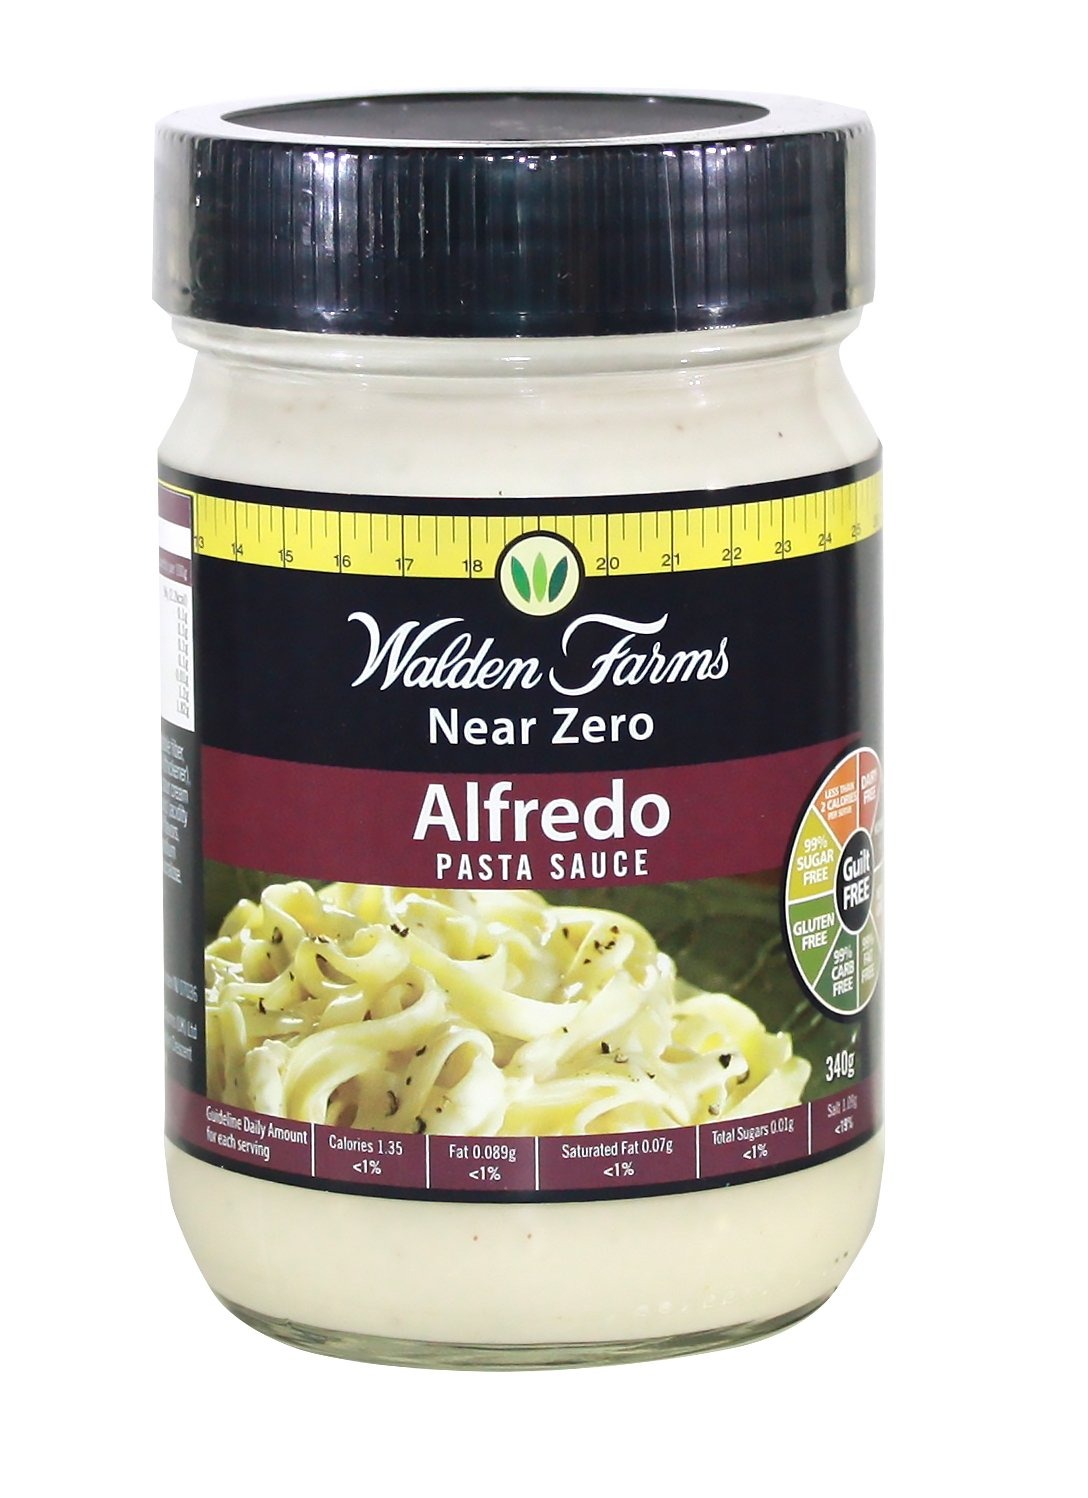
Item Name: Walden Farms Alfredo Pasta Sauce Calorie Free
Bullet Point 1: Zero Carbs, Sugar
Bullet Point 2: Zero Fat, Zero Cholesterol, Zero Calories
Bullet Point 3: Great for Low Carb Dieters, Diabetics and those who want to eat healthier
Bullet Point 4: Perfect for all who Love Food and want to eat Right
Value: 11.9
Unit: Ounce

Price: 4.44